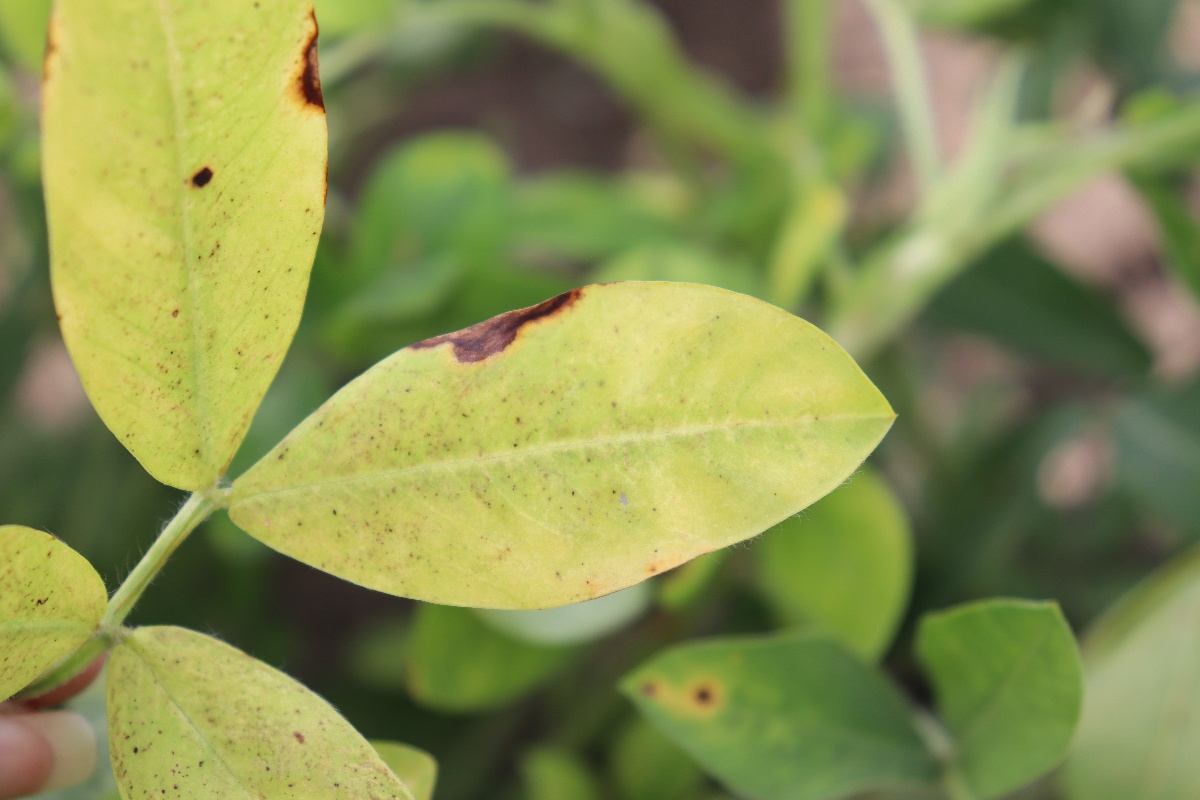
Label: rust